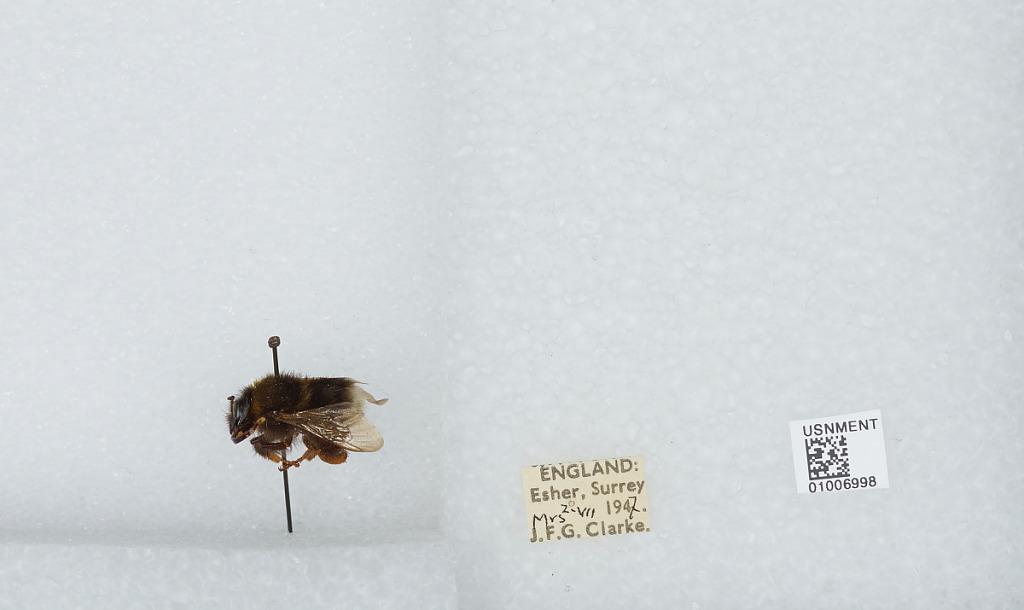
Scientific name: Bombus (Megabombus) hortorum (Linnaeus)
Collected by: J. Clarke
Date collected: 1947-7-2
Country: United Kingdom
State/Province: England
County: Surrey
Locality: Elmbridge; Esher
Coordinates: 51.3692, -0.365